Le donne rivali

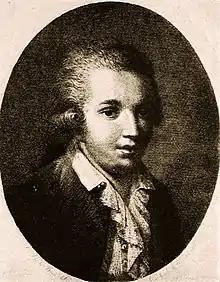
The composer

Le donne rivali is an intermezzo in two acts by composer Domenico Cimarosa with an Italian libretto by a now unknown poet. It is speculated that Giuseppe Petrosellini may have been the author of the libretto. The opera premiered at the Teatro Valle in Rome during Carnival in 1780. The original choreography was created by Alberto Cavos, the original costumes by Antonio Dian, and the original scenery by Domenico Fossati. In accordance with Papal law on theatre in Rome, the premiere cast was all-male.